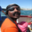
Label: man